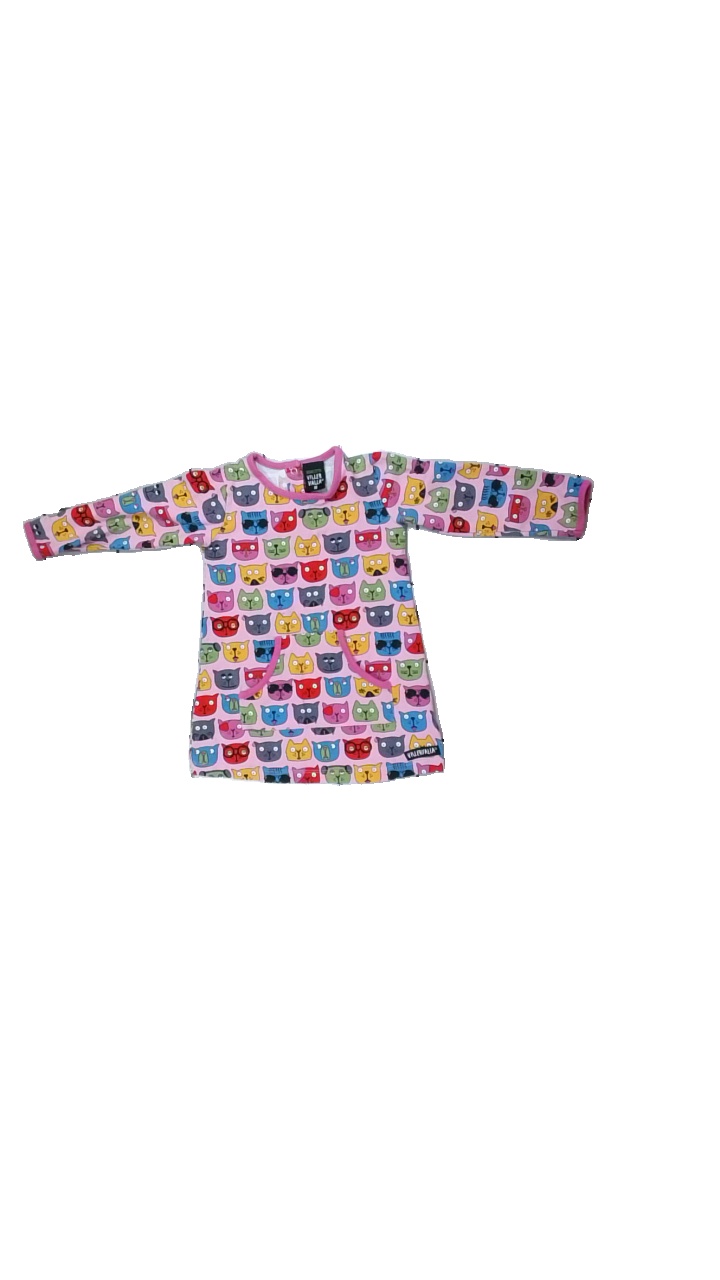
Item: Top (Children)
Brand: Viller Valla
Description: top med tryck
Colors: Pink, Green, Red, Yellow, Blue, Multicolor
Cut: C-collar
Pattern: Other
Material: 100% bomull
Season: All
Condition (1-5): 4
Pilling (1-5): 4
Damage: små smuts fläckar
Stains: Minor
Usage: Reuse
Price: <50